Howe Bridge Mines Rescue Station

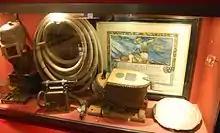
Mines rescue gear and Howe Bridge certificate

Howe Bridge Mines Rescue Station was the first mines rescue station on the Lancashire Coalfield opened